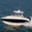
Label: ship